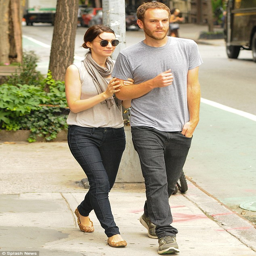
standing by her man : person clung to arm as the pair walked through neighborhood